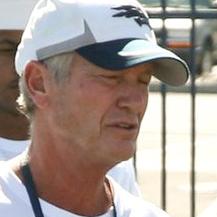
Age: 62